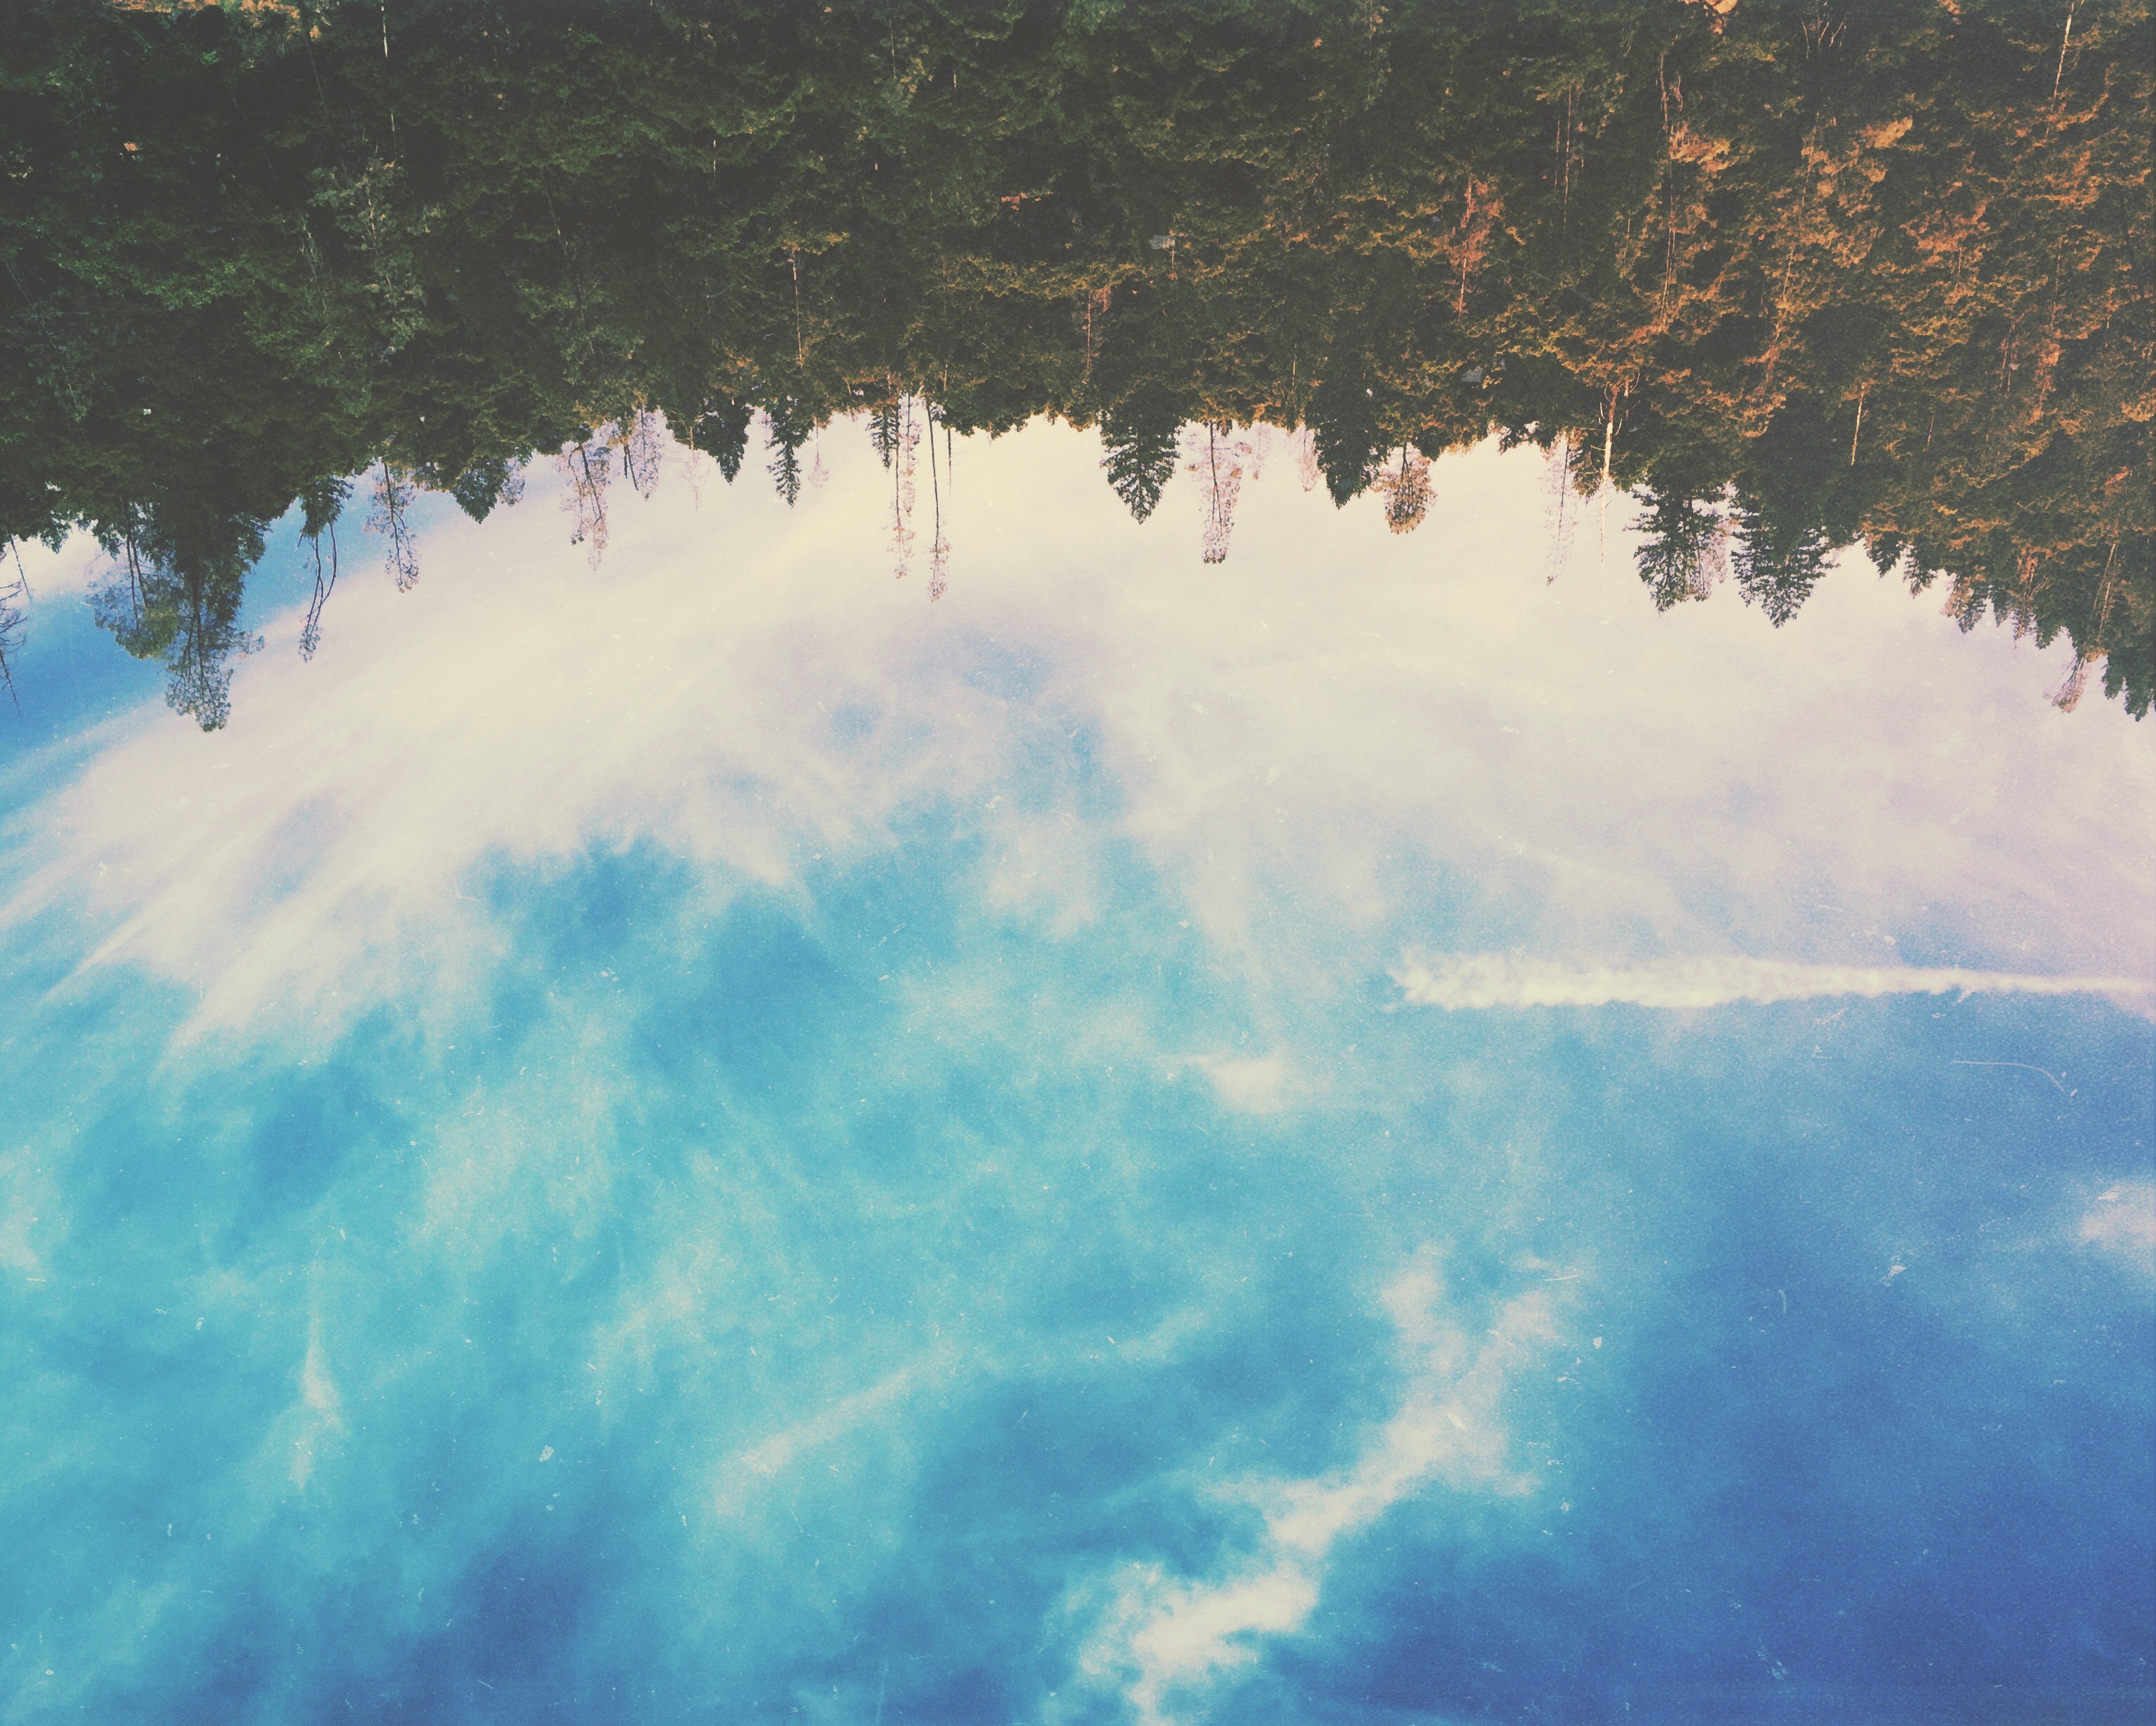
sea, water, nature, ocean, cloud, sky, mist, sunlight, morning, wave, lake, dawn, atmosphere, reflection, meteorological phenomenon, atmospheric phenomenon, atmosphere of earth, wind wave